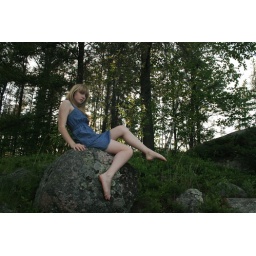
summer '09 on a tiny foresty island on a lake in minnesota when i was on a house boat with my family. yup